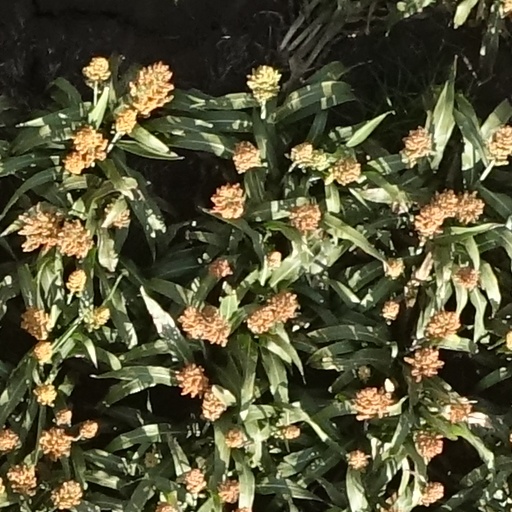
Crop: sorghum